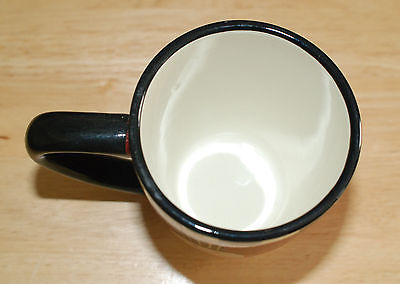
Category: mug